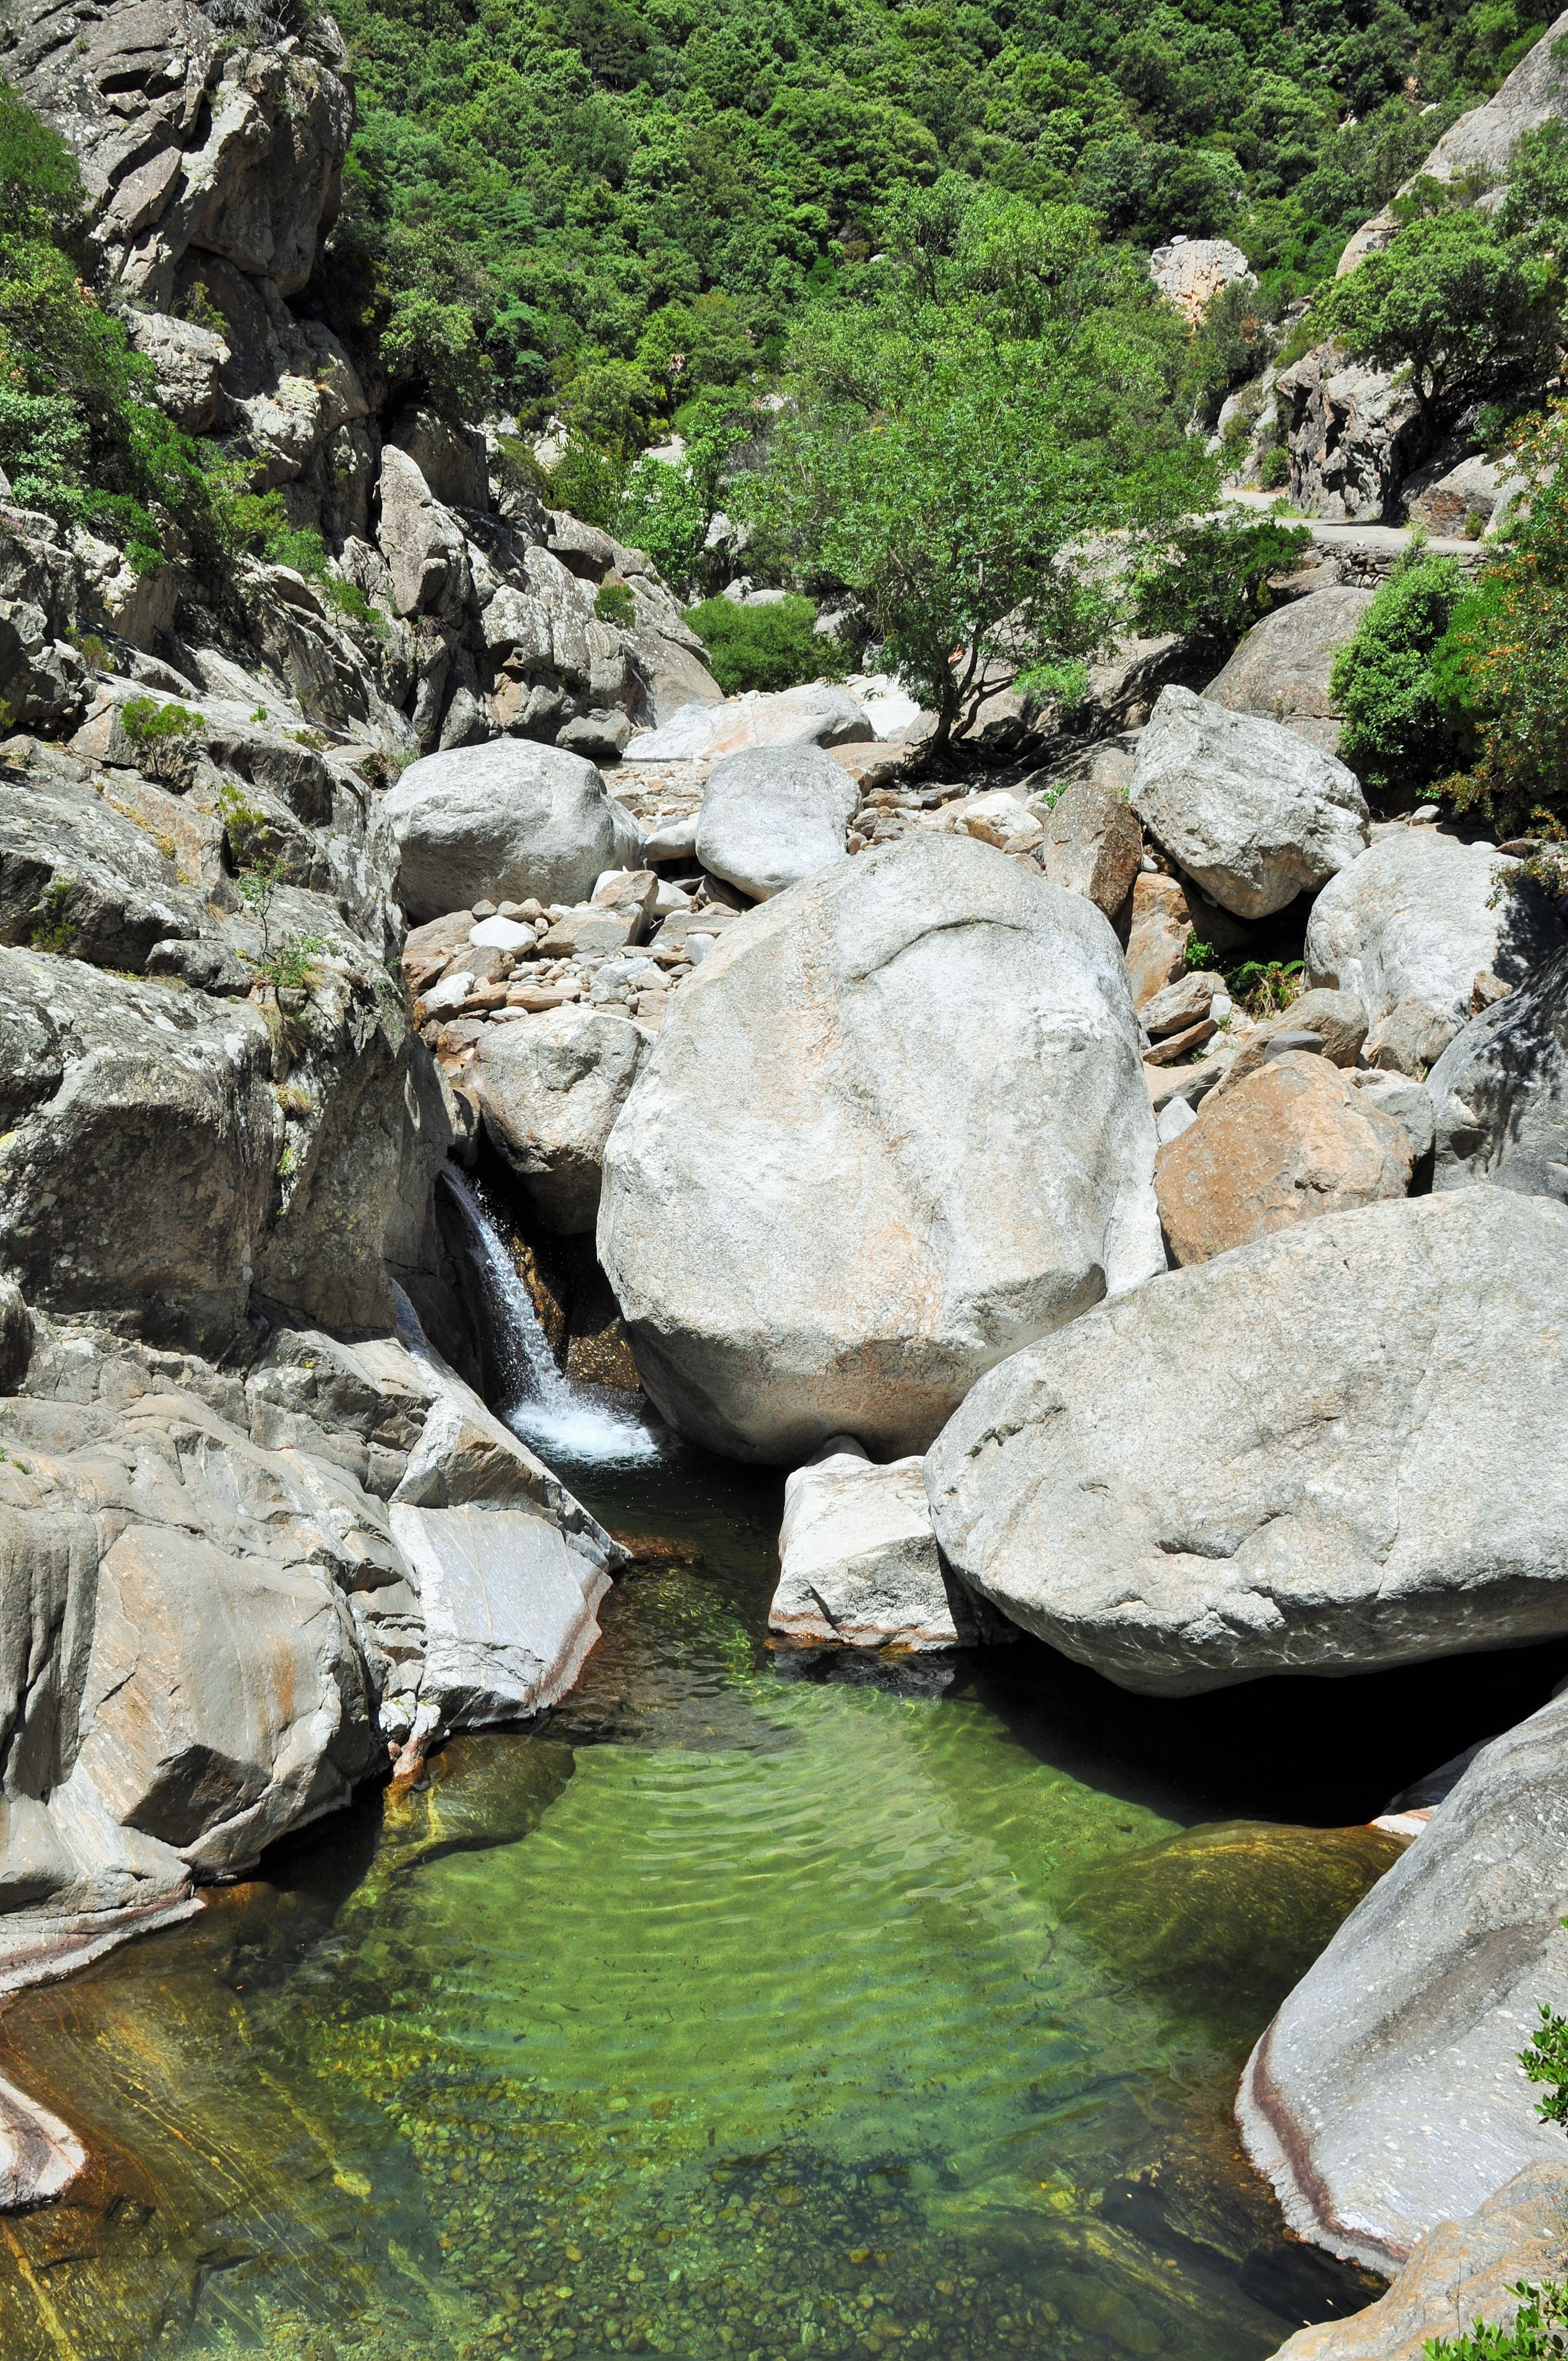
tree, water, nature, rock, waterfall, wilderness, flower, river, valley, stream, cascade, rapid, botany, canyon, body of water, stones, waterfalls, boulder, gorges, water feature, watercourse, wadi, stream bed, canyoning, water courses, water drops, h ric gorges